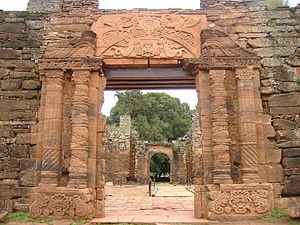
Jesuitiske missionsstationer hos guaraniindianerne
Missionsstationen San Ignacio Miní
Jesuit missionsstationer hos guaraniindianerne er en række stationer etableret i 1600 - og 1700 tallet af Jesuitiske missionærer hos guaraniindianerne i guaraniindianernes territorium i det nuværende Argentina, Brasilien, Paraguay og Uruguay.